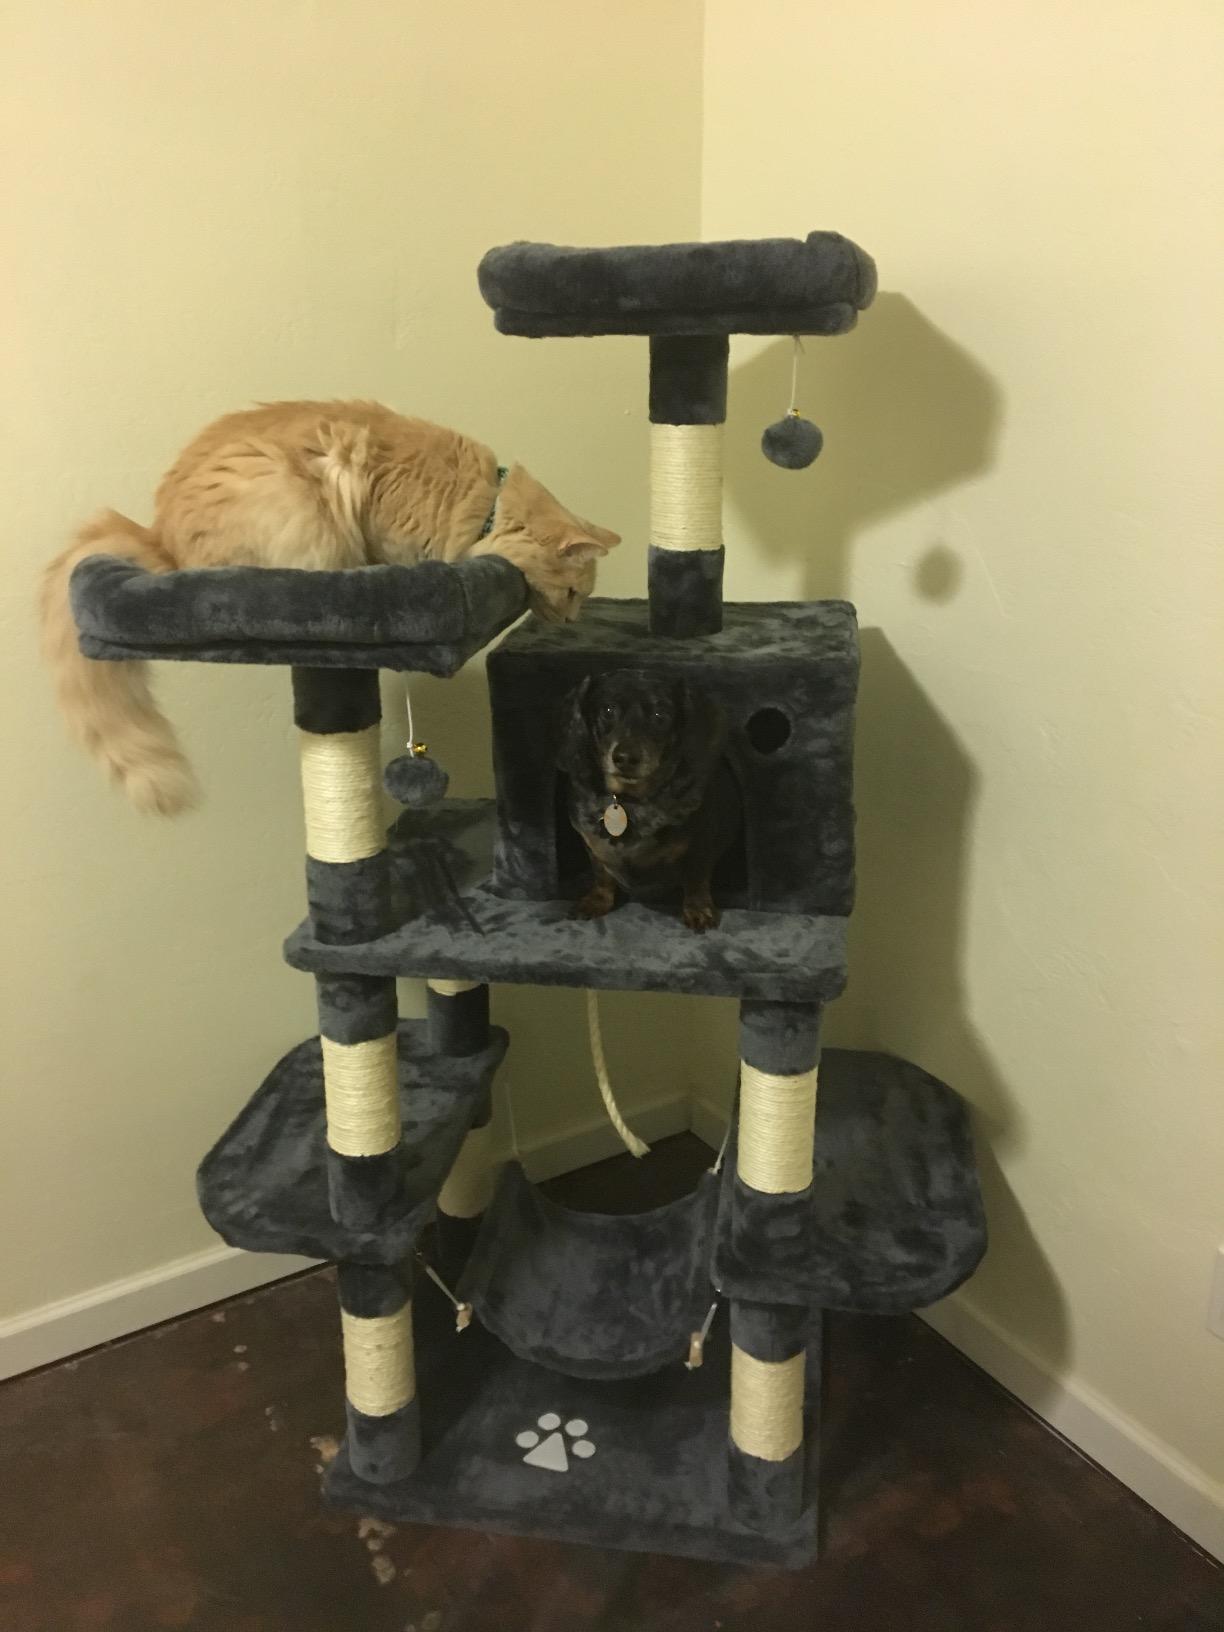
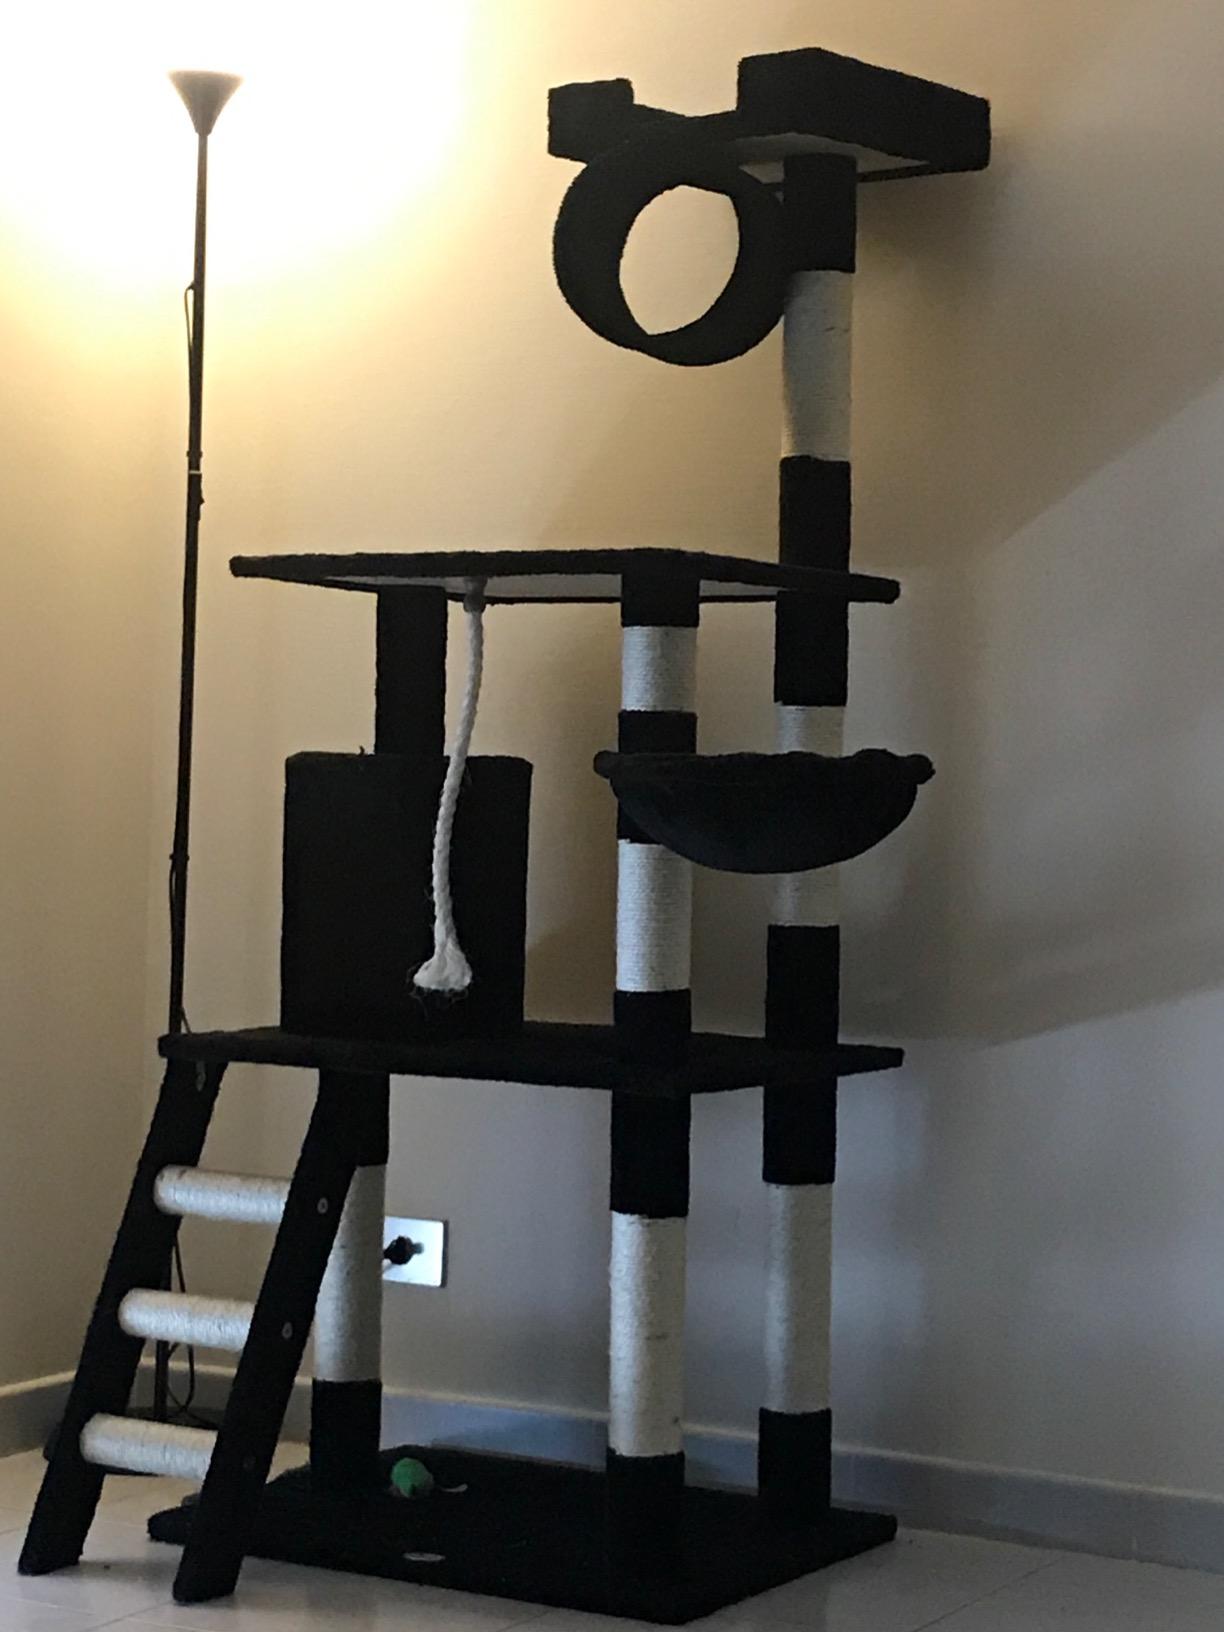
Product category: items_cat tree
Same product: no